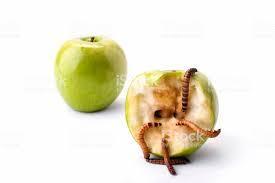
Label: apples